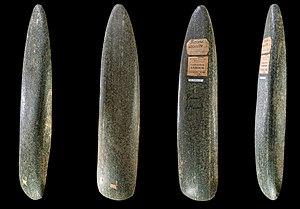
Hache polie en diorite période néolithique - Vues du même objet Localité
La pierre naturelle, autrefois appelée pierre à bâtir, est un matériau de construction constitué de la roche d'où elle est extraite. Elle se distingue des produits manufacturés tels les blocs de béton ou les briques d'argile, qui sont appelés pierre artificielle.
La diorite est une roche magmatique plutonique grenue composée de plagioclase, d'amphibole verte et de mica. Elle se distingue du gabbro par l'absence d'olivine, et du granite par son absence de quartz ou en quantité moindre en raison d'une richesse moins grande en silice. Cette roche provient de magmas chimiquement intermédiaires entre les magmas granitiques et les magmas basaltiques, et qui se mettent en place dans des zones de rifting ou de subduction, donnant par fusion partielle des roches appelées andésites quand elles sont volcaniques et diorites quand elles sont plutoniques.